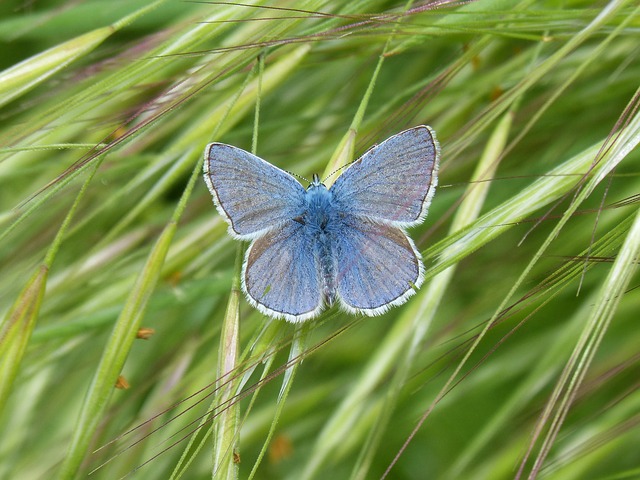
Label: butterfly